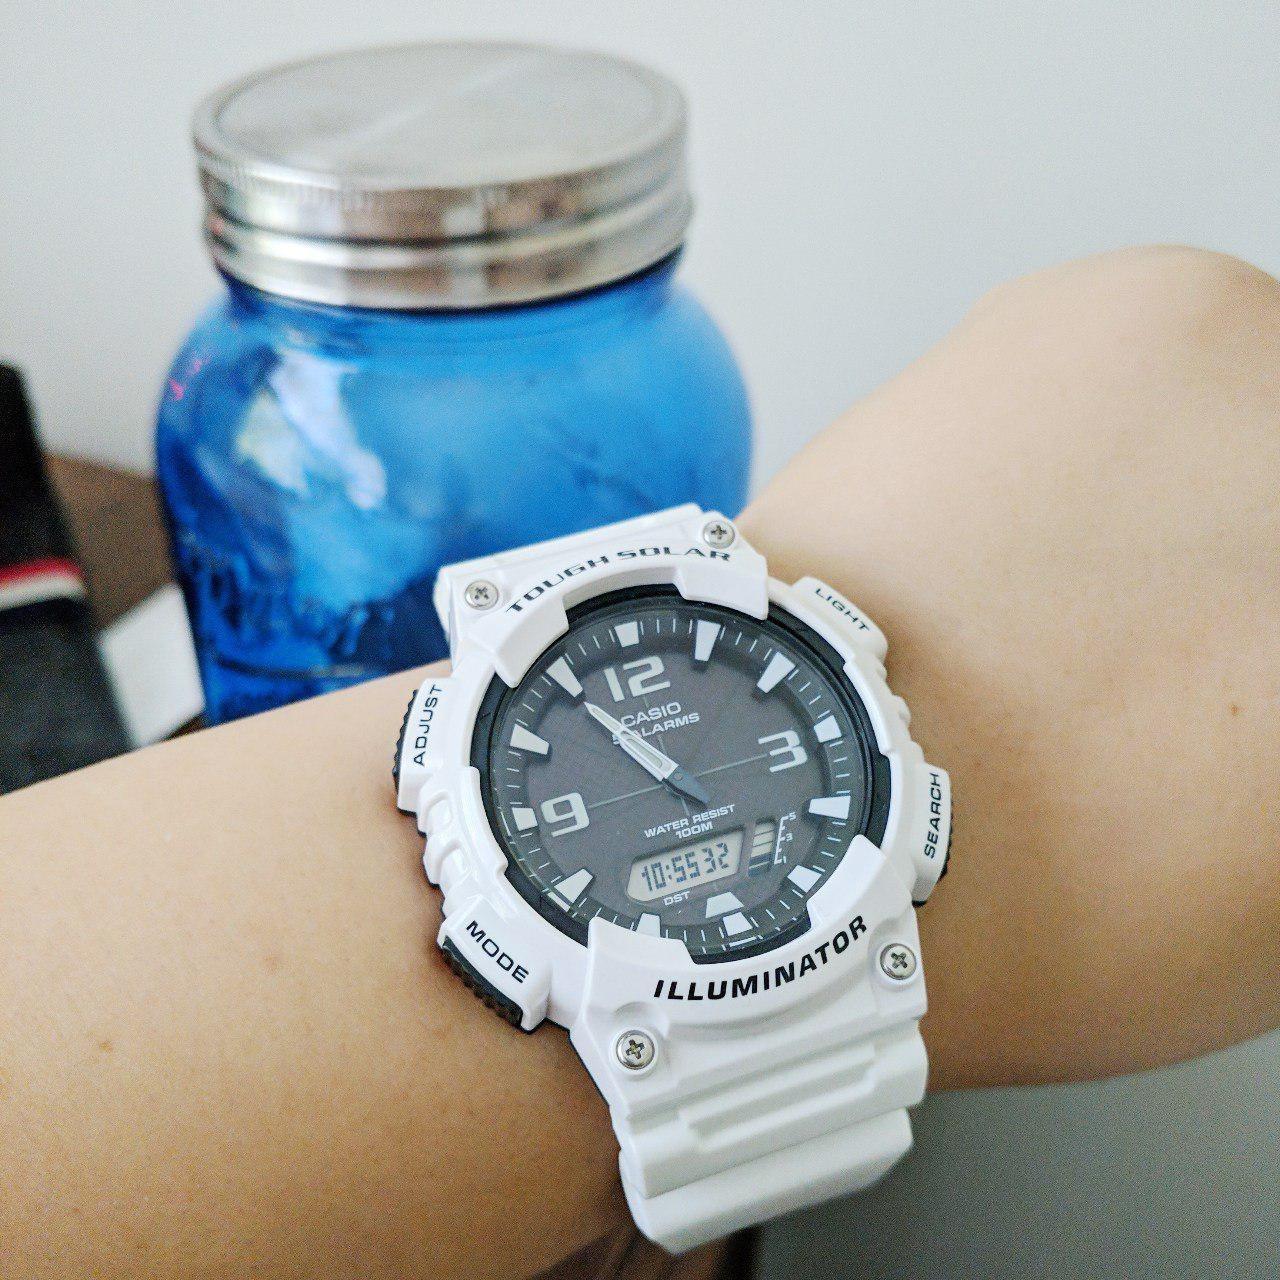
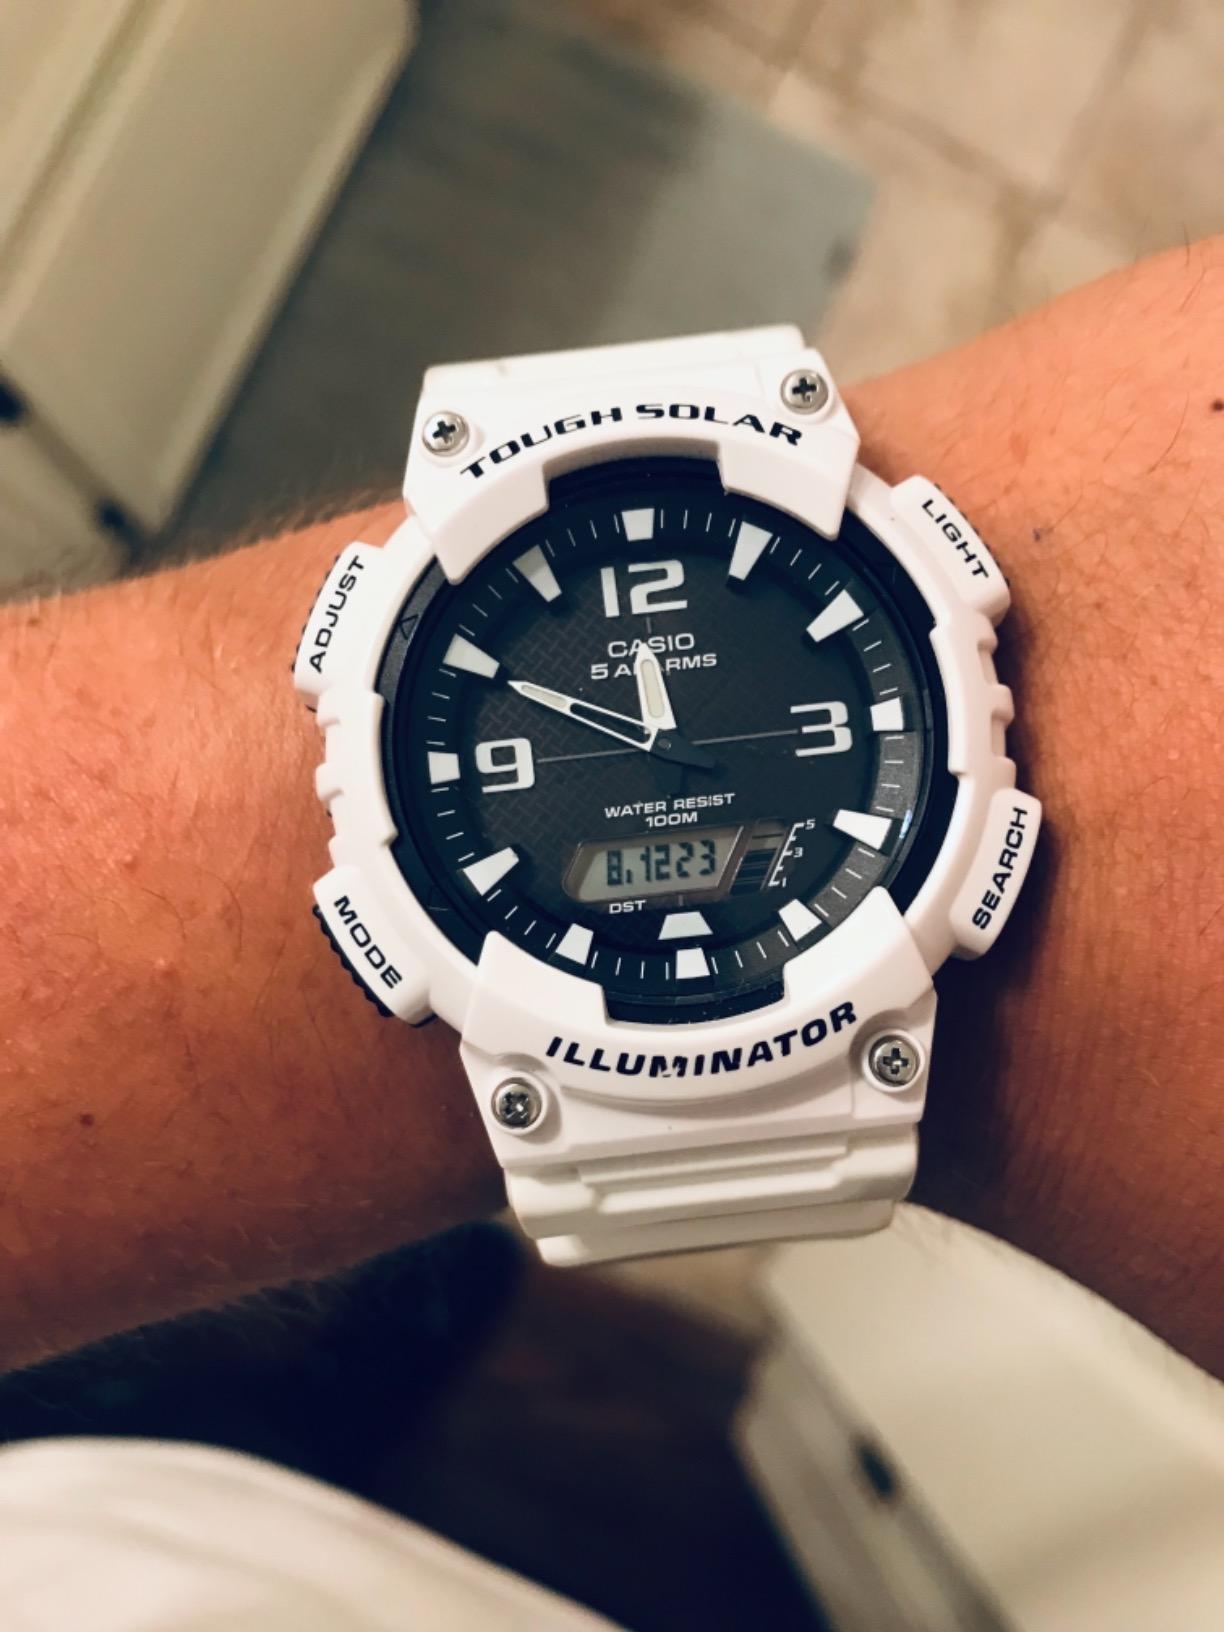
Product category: accessories_watch
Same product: yes